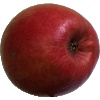
Label: apple_crimson_snow